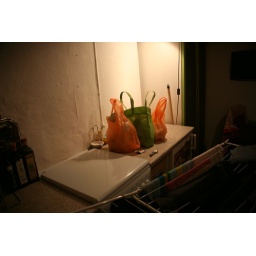
view of the stove area in the kitchen (we were packing up)